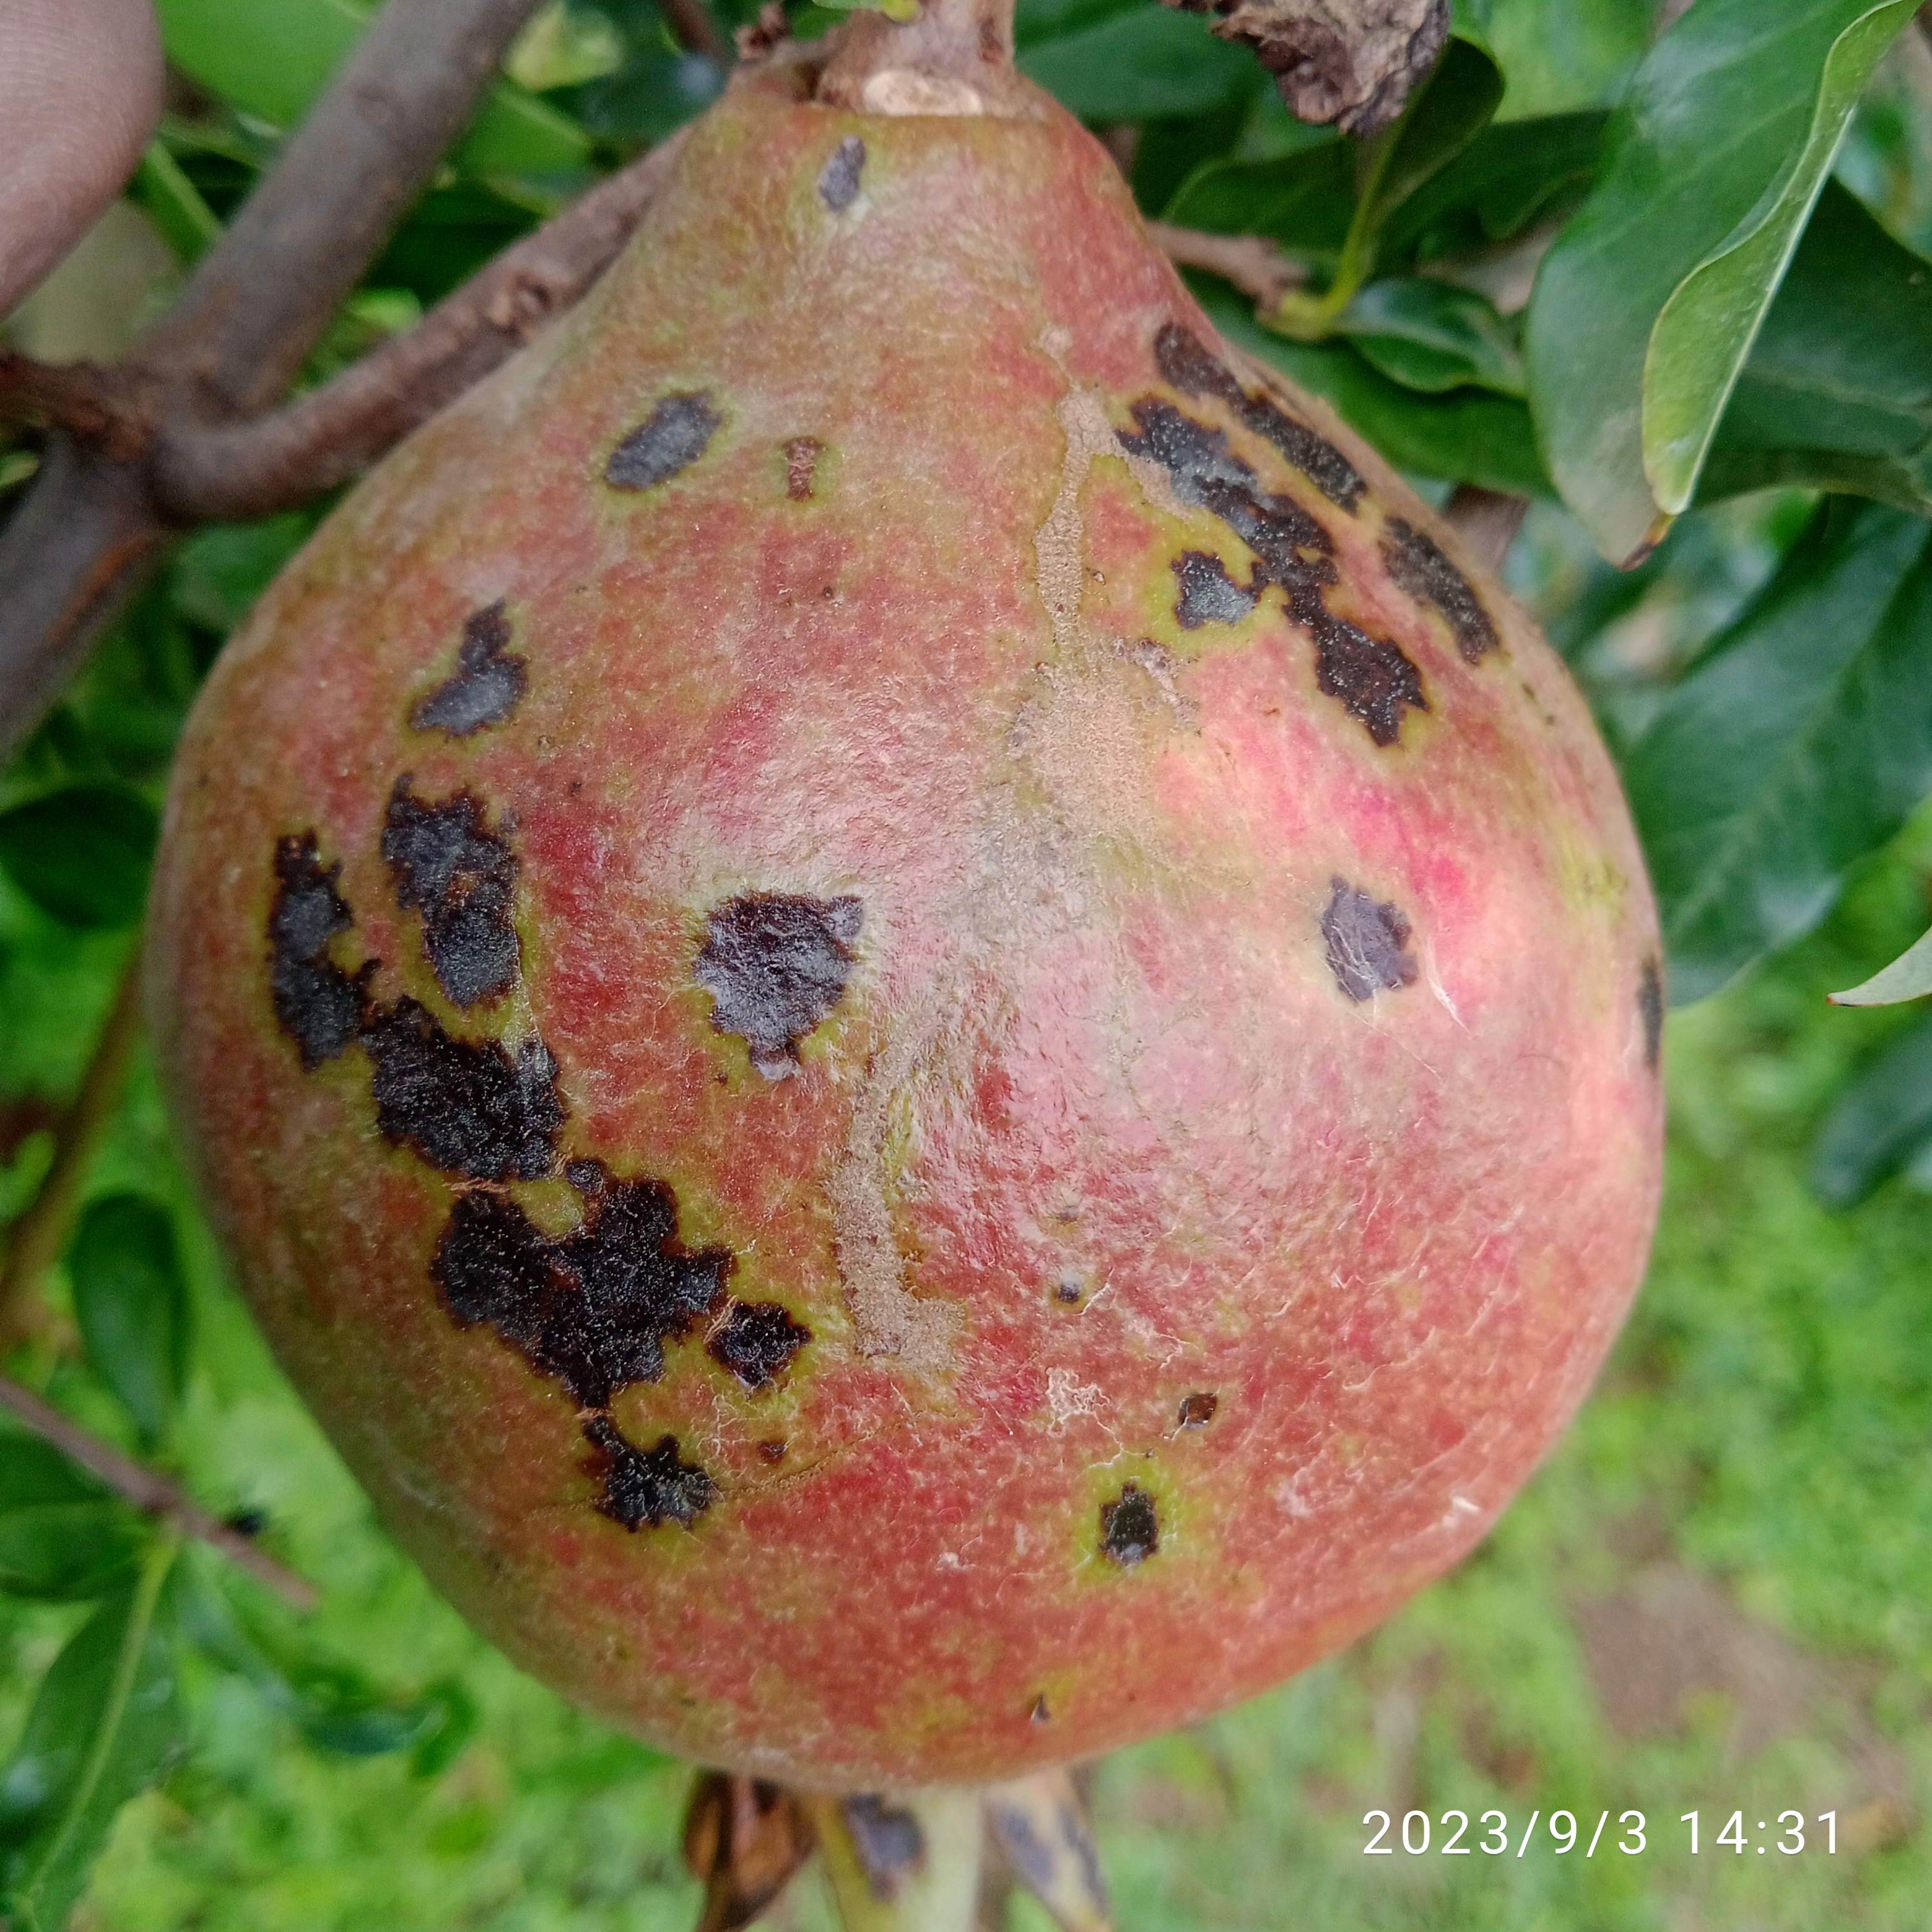
Label: Anthracnose